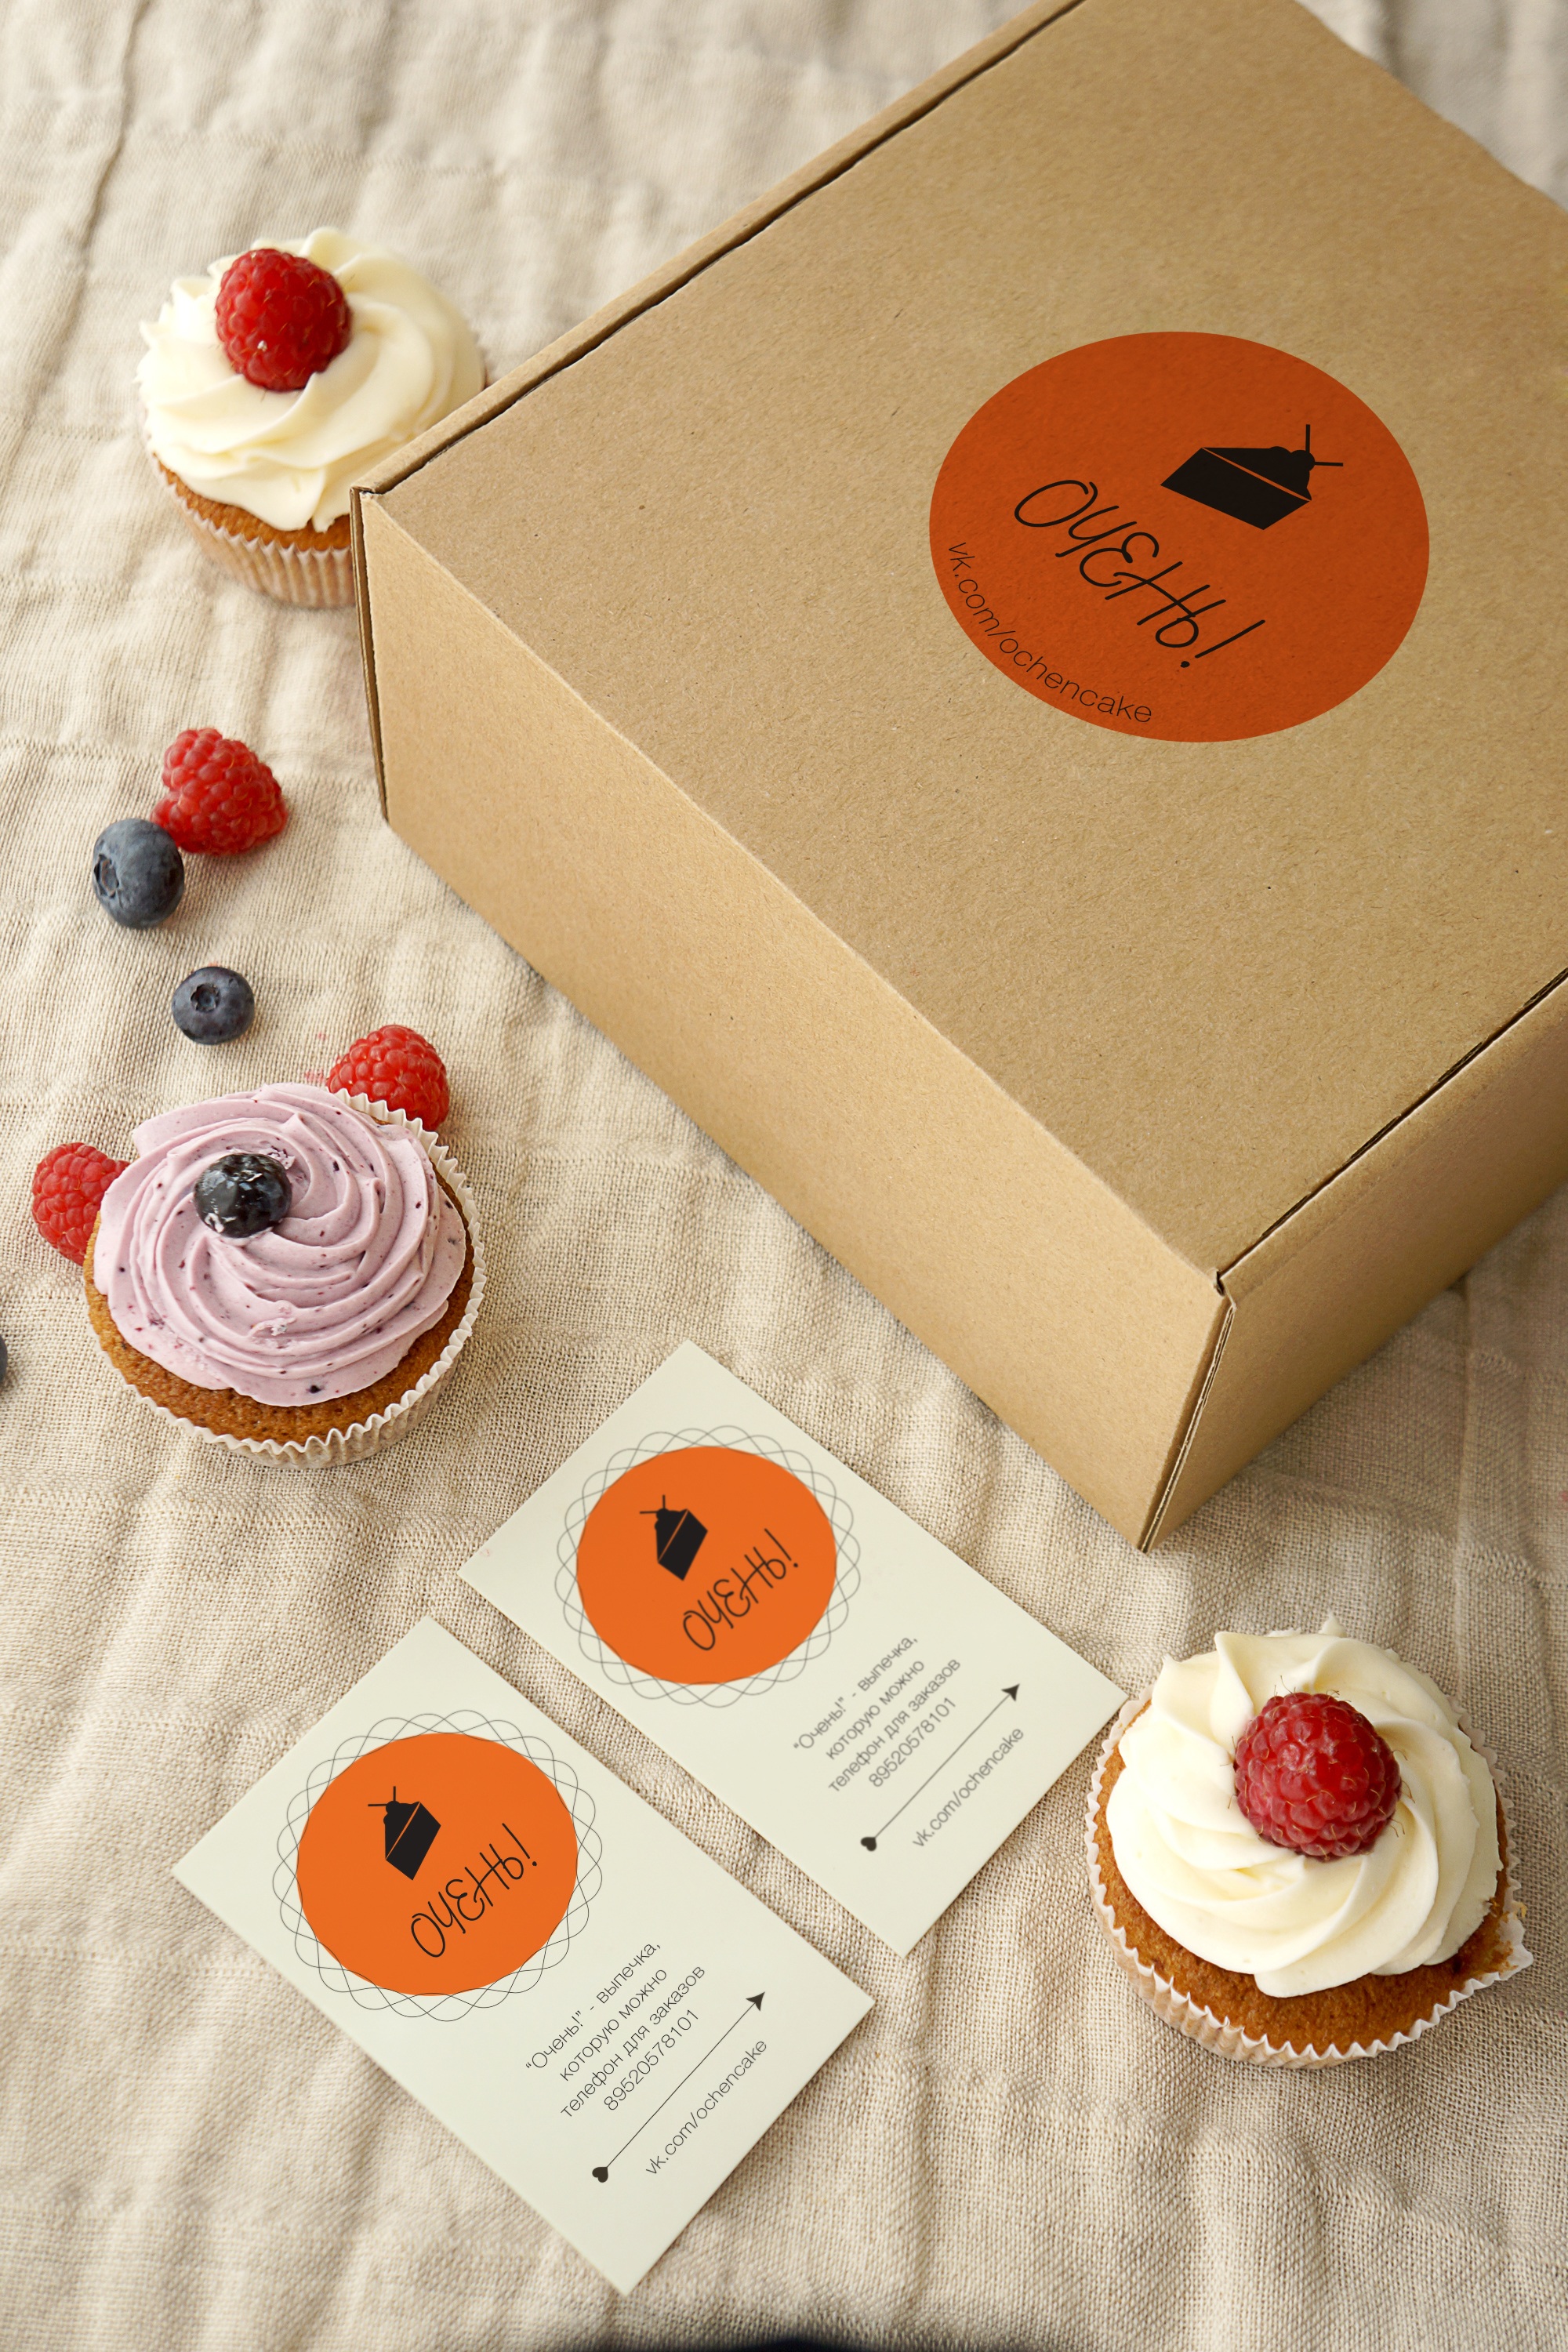
petal, pattern, cake, art, design, cupcakes, pastry shop